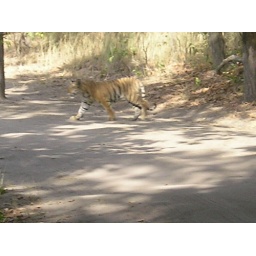
Brother No 2 - crossing the road to join his brother on the other side in the grass